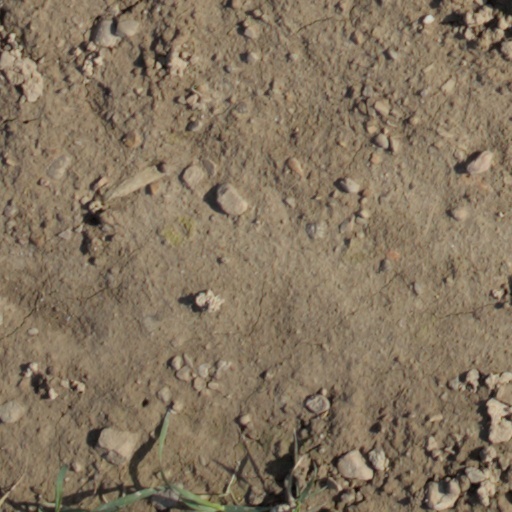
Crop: wheat